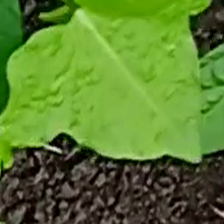
Weed species: Obscure_morning _glory(Ipomoea obscura)